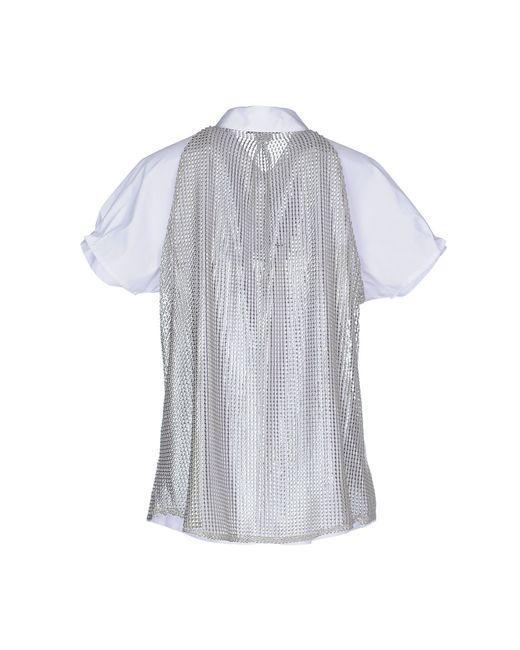
weißes Baumwoll-Kurzarmblusenblusenhemd mit Kragen und silbernem Mesh-Overlay